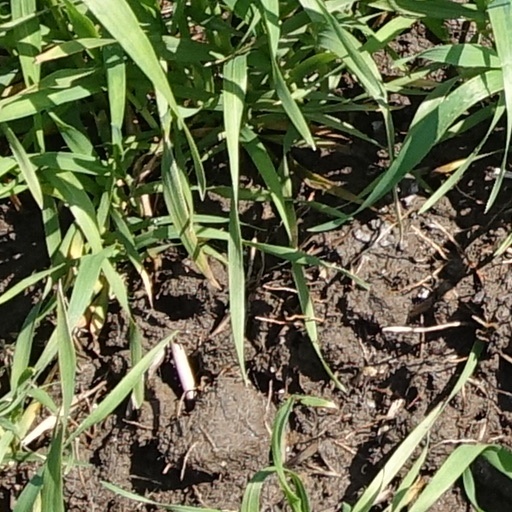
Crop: wheat